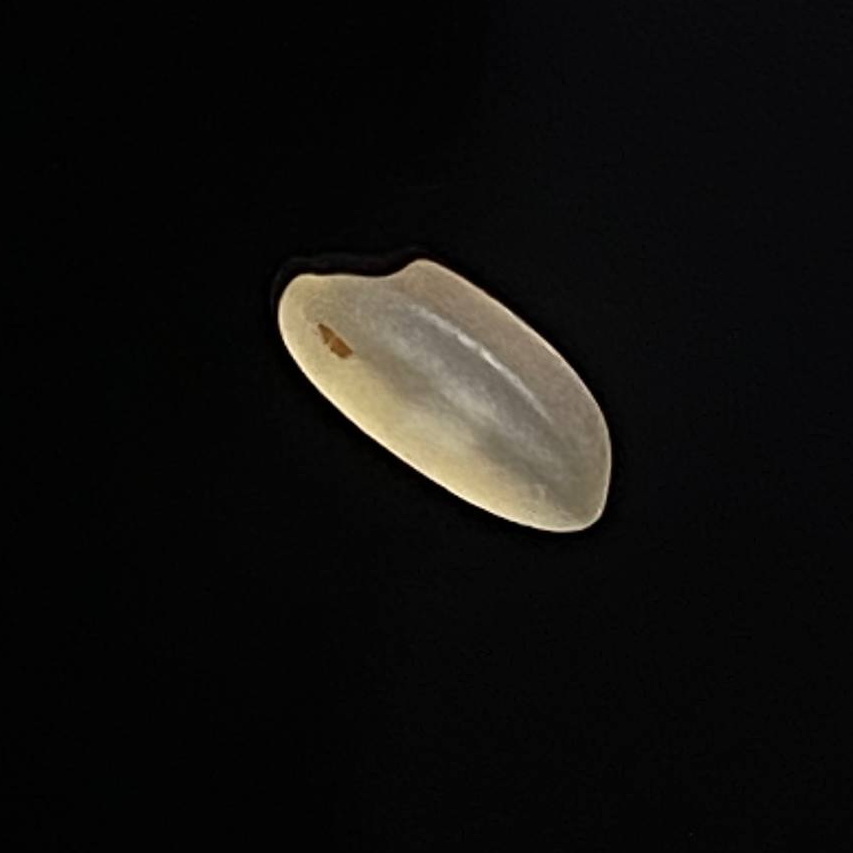
Rice variety: Bashful